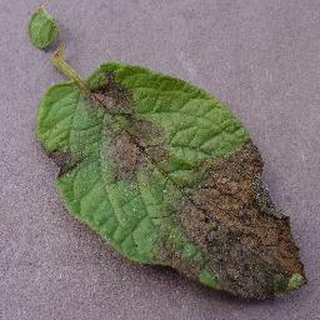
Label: potato_late_blight